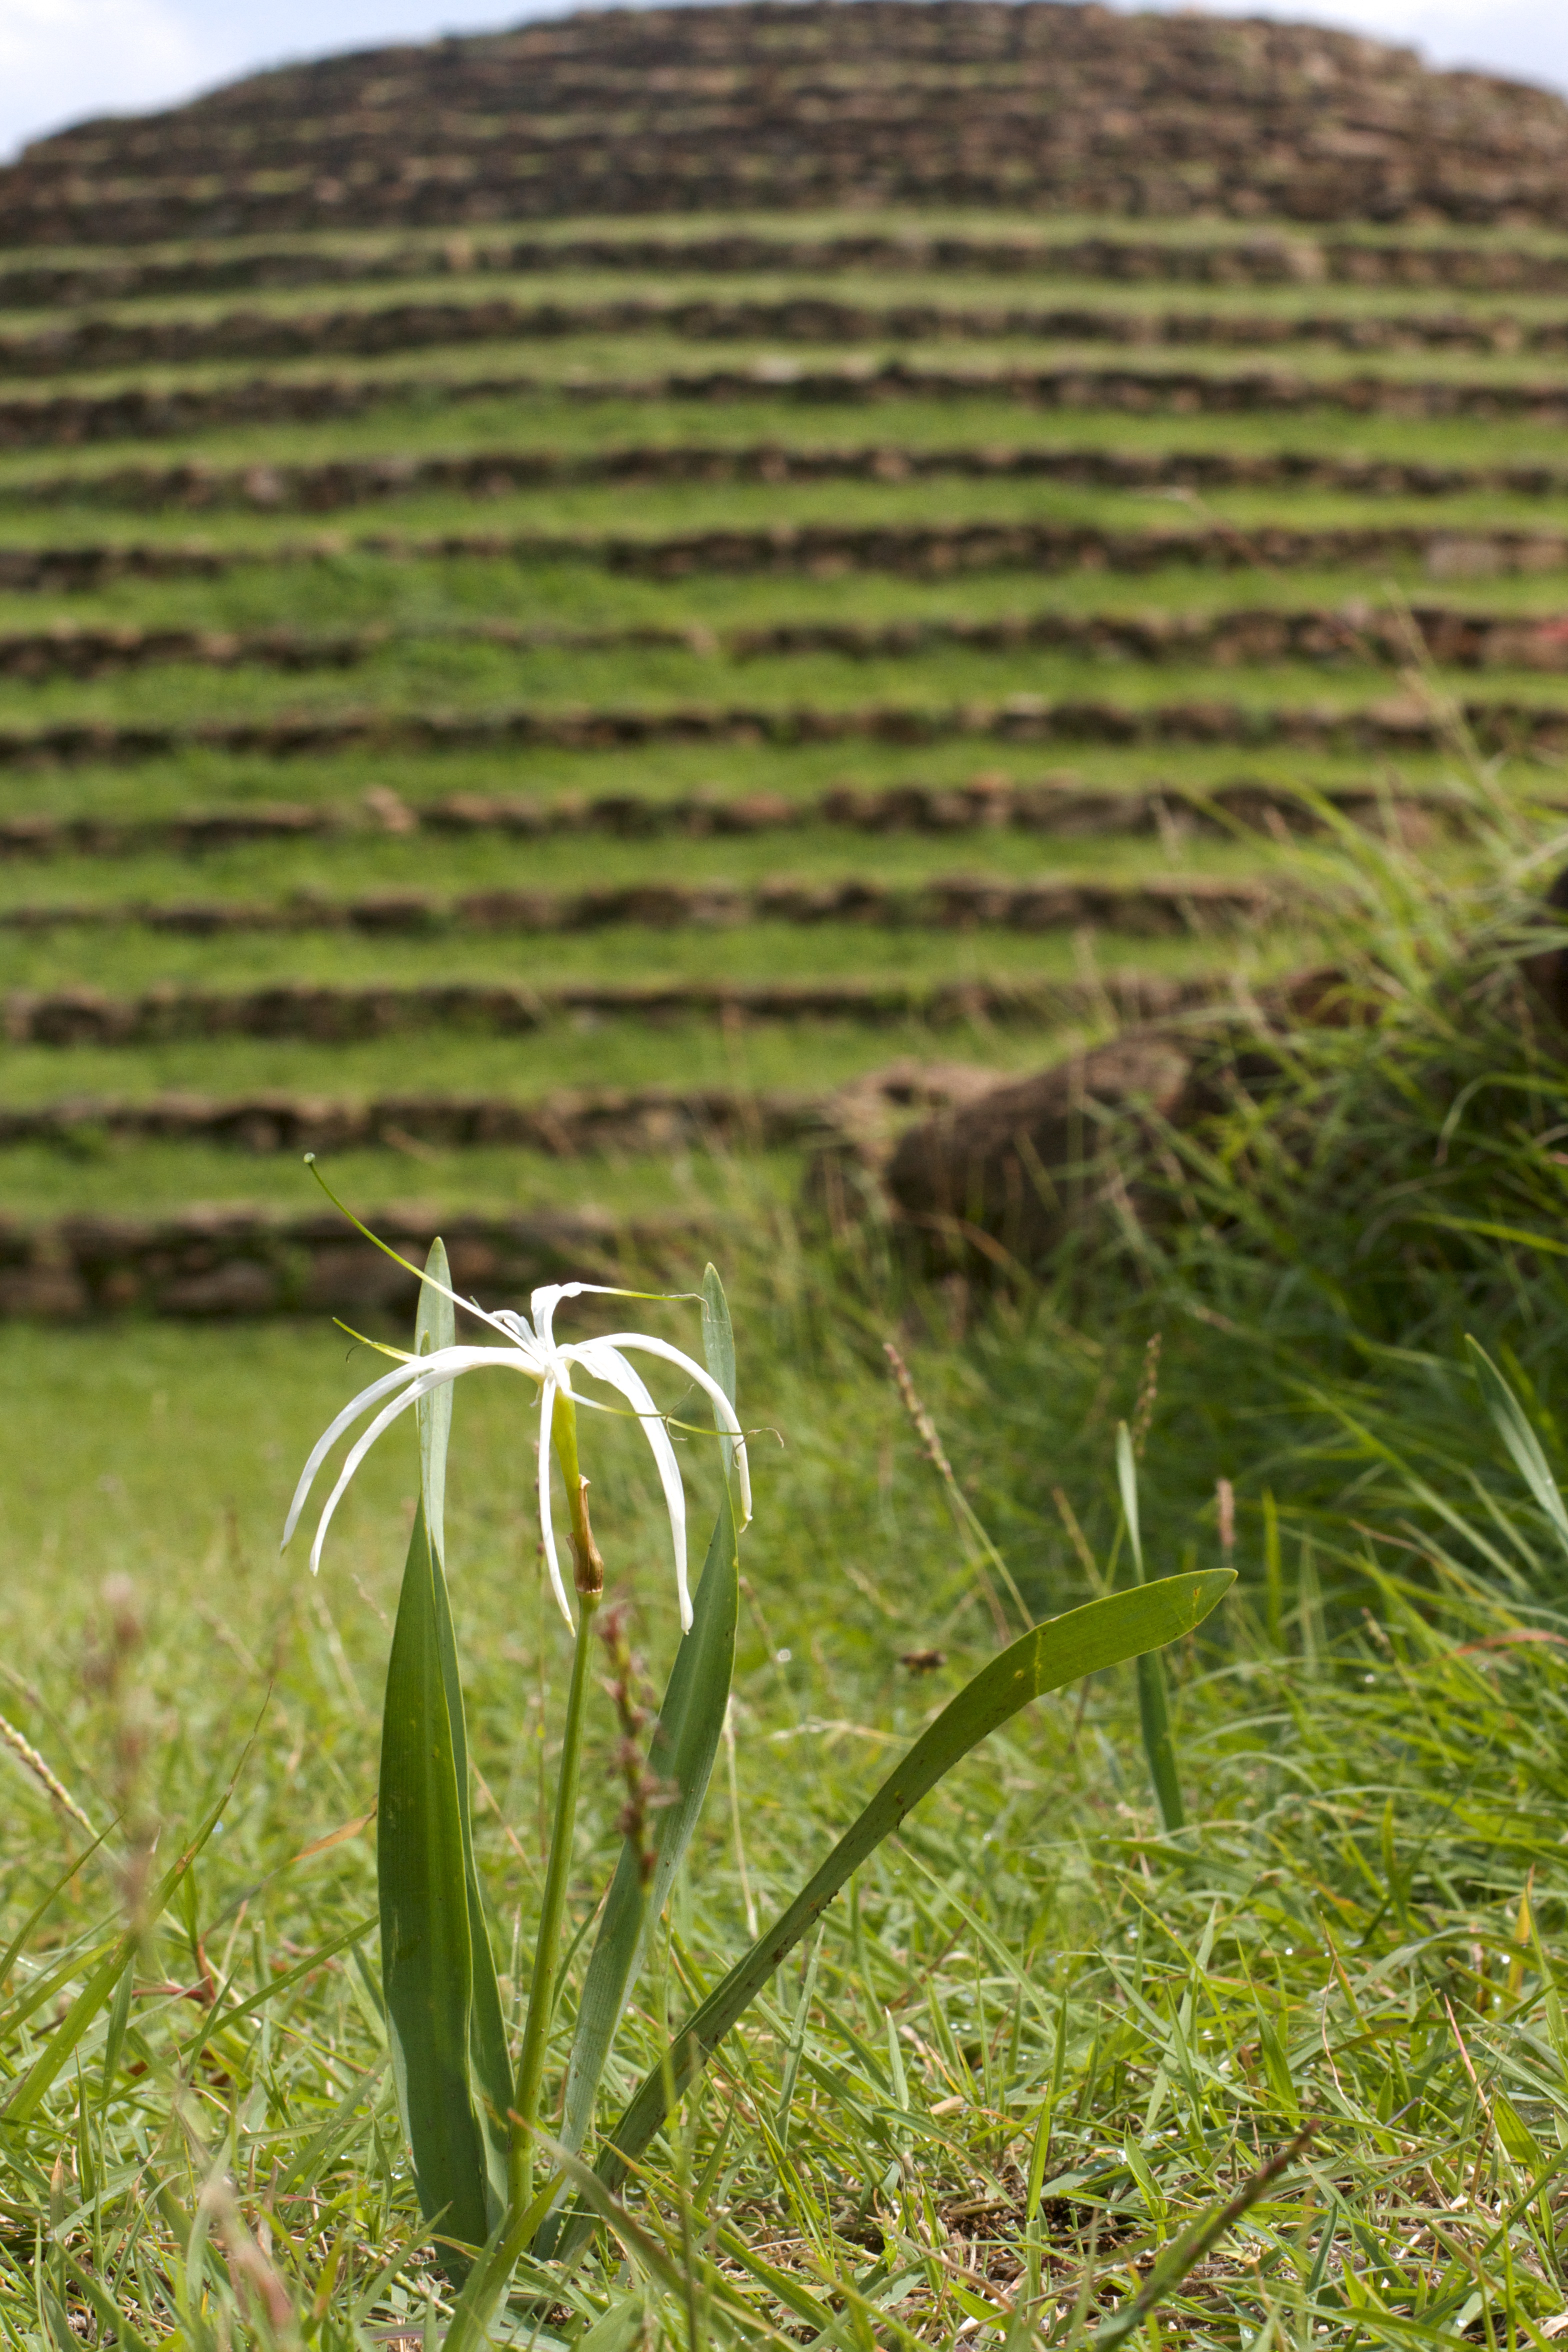
grass, plant, field, lawn, meadow, prairie, sunlight, leaf, flower, green, soil, botany, agriculture, flora, wildflower, grassland, vegetation, plantation, woodland, habitat, ecosystem, natural environment, grass family, land plant